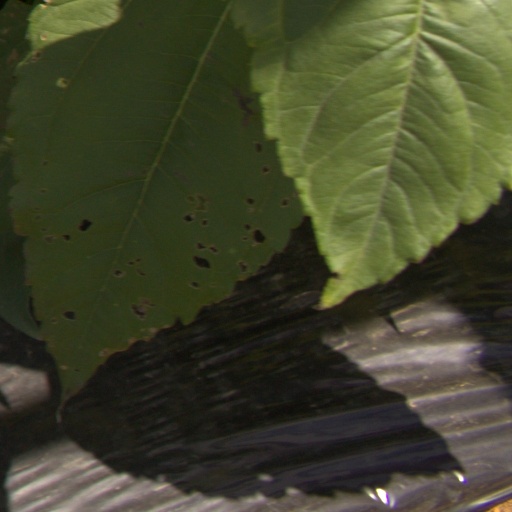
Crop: Jerusalem artichoke